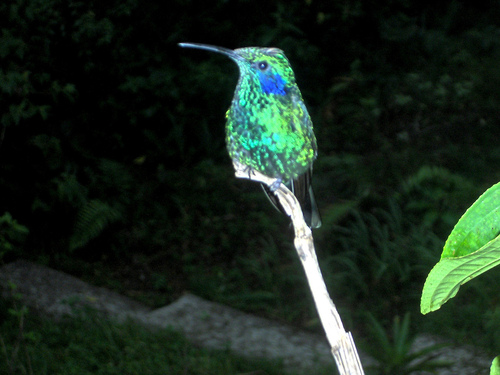
a shiny blue and green bird with a very long shiny blue bill.
a bright bird that is neon green and has a bright blue cheek patch and bill.
this bird has a long, pointed bill, blue and green speckled breast and crown and dark gray rectrices.
this colorful bird has a long and very thin beak.
green and blue speckled bird over a grey body, with a long slender bill.
the long narrow bill is blue and the eyerings are blue
this is a green bird with a blue cheek patch and a very long and thin beak.
this bird has a blue and green crown as well as a long blue billa small, shiny bird with a long beak and green and blue feathers.
this bird has a thin long bill, with a green breast.
Species: Green Violetear